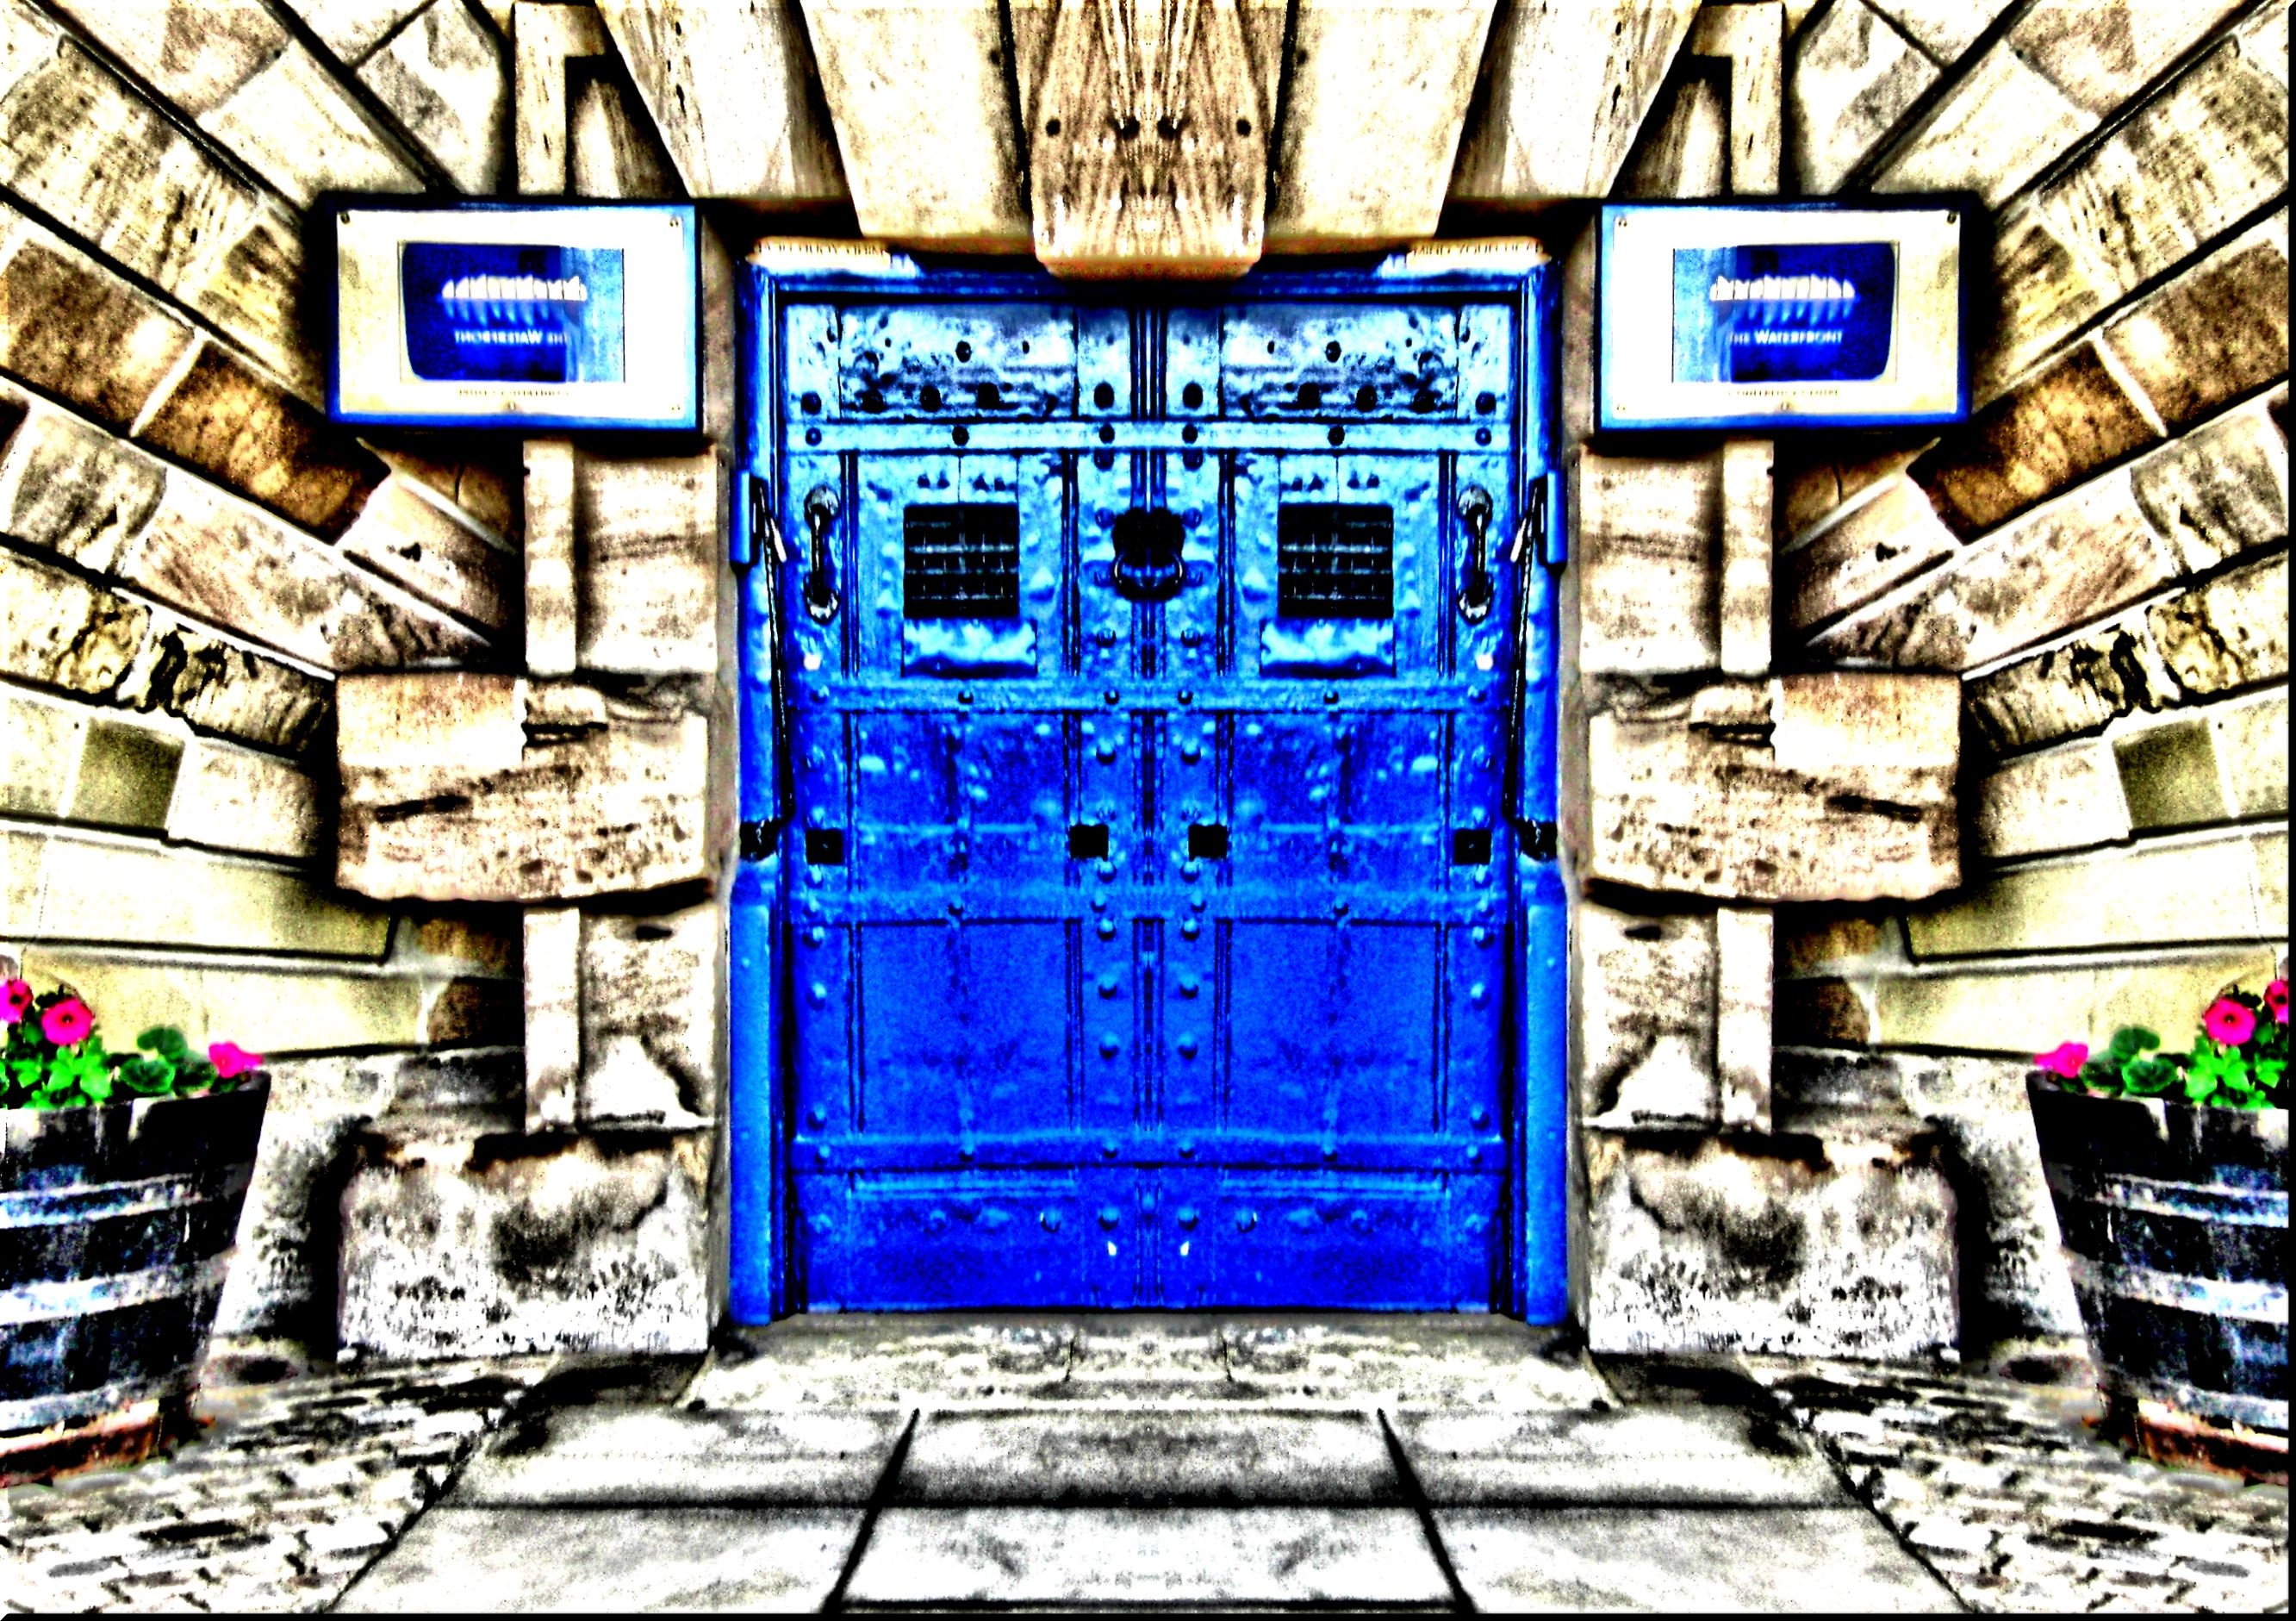
architecture, structure, road, street, building, wall, stone, entrance, facade, blue, graffiti, door, doorway, art, effect, urban area